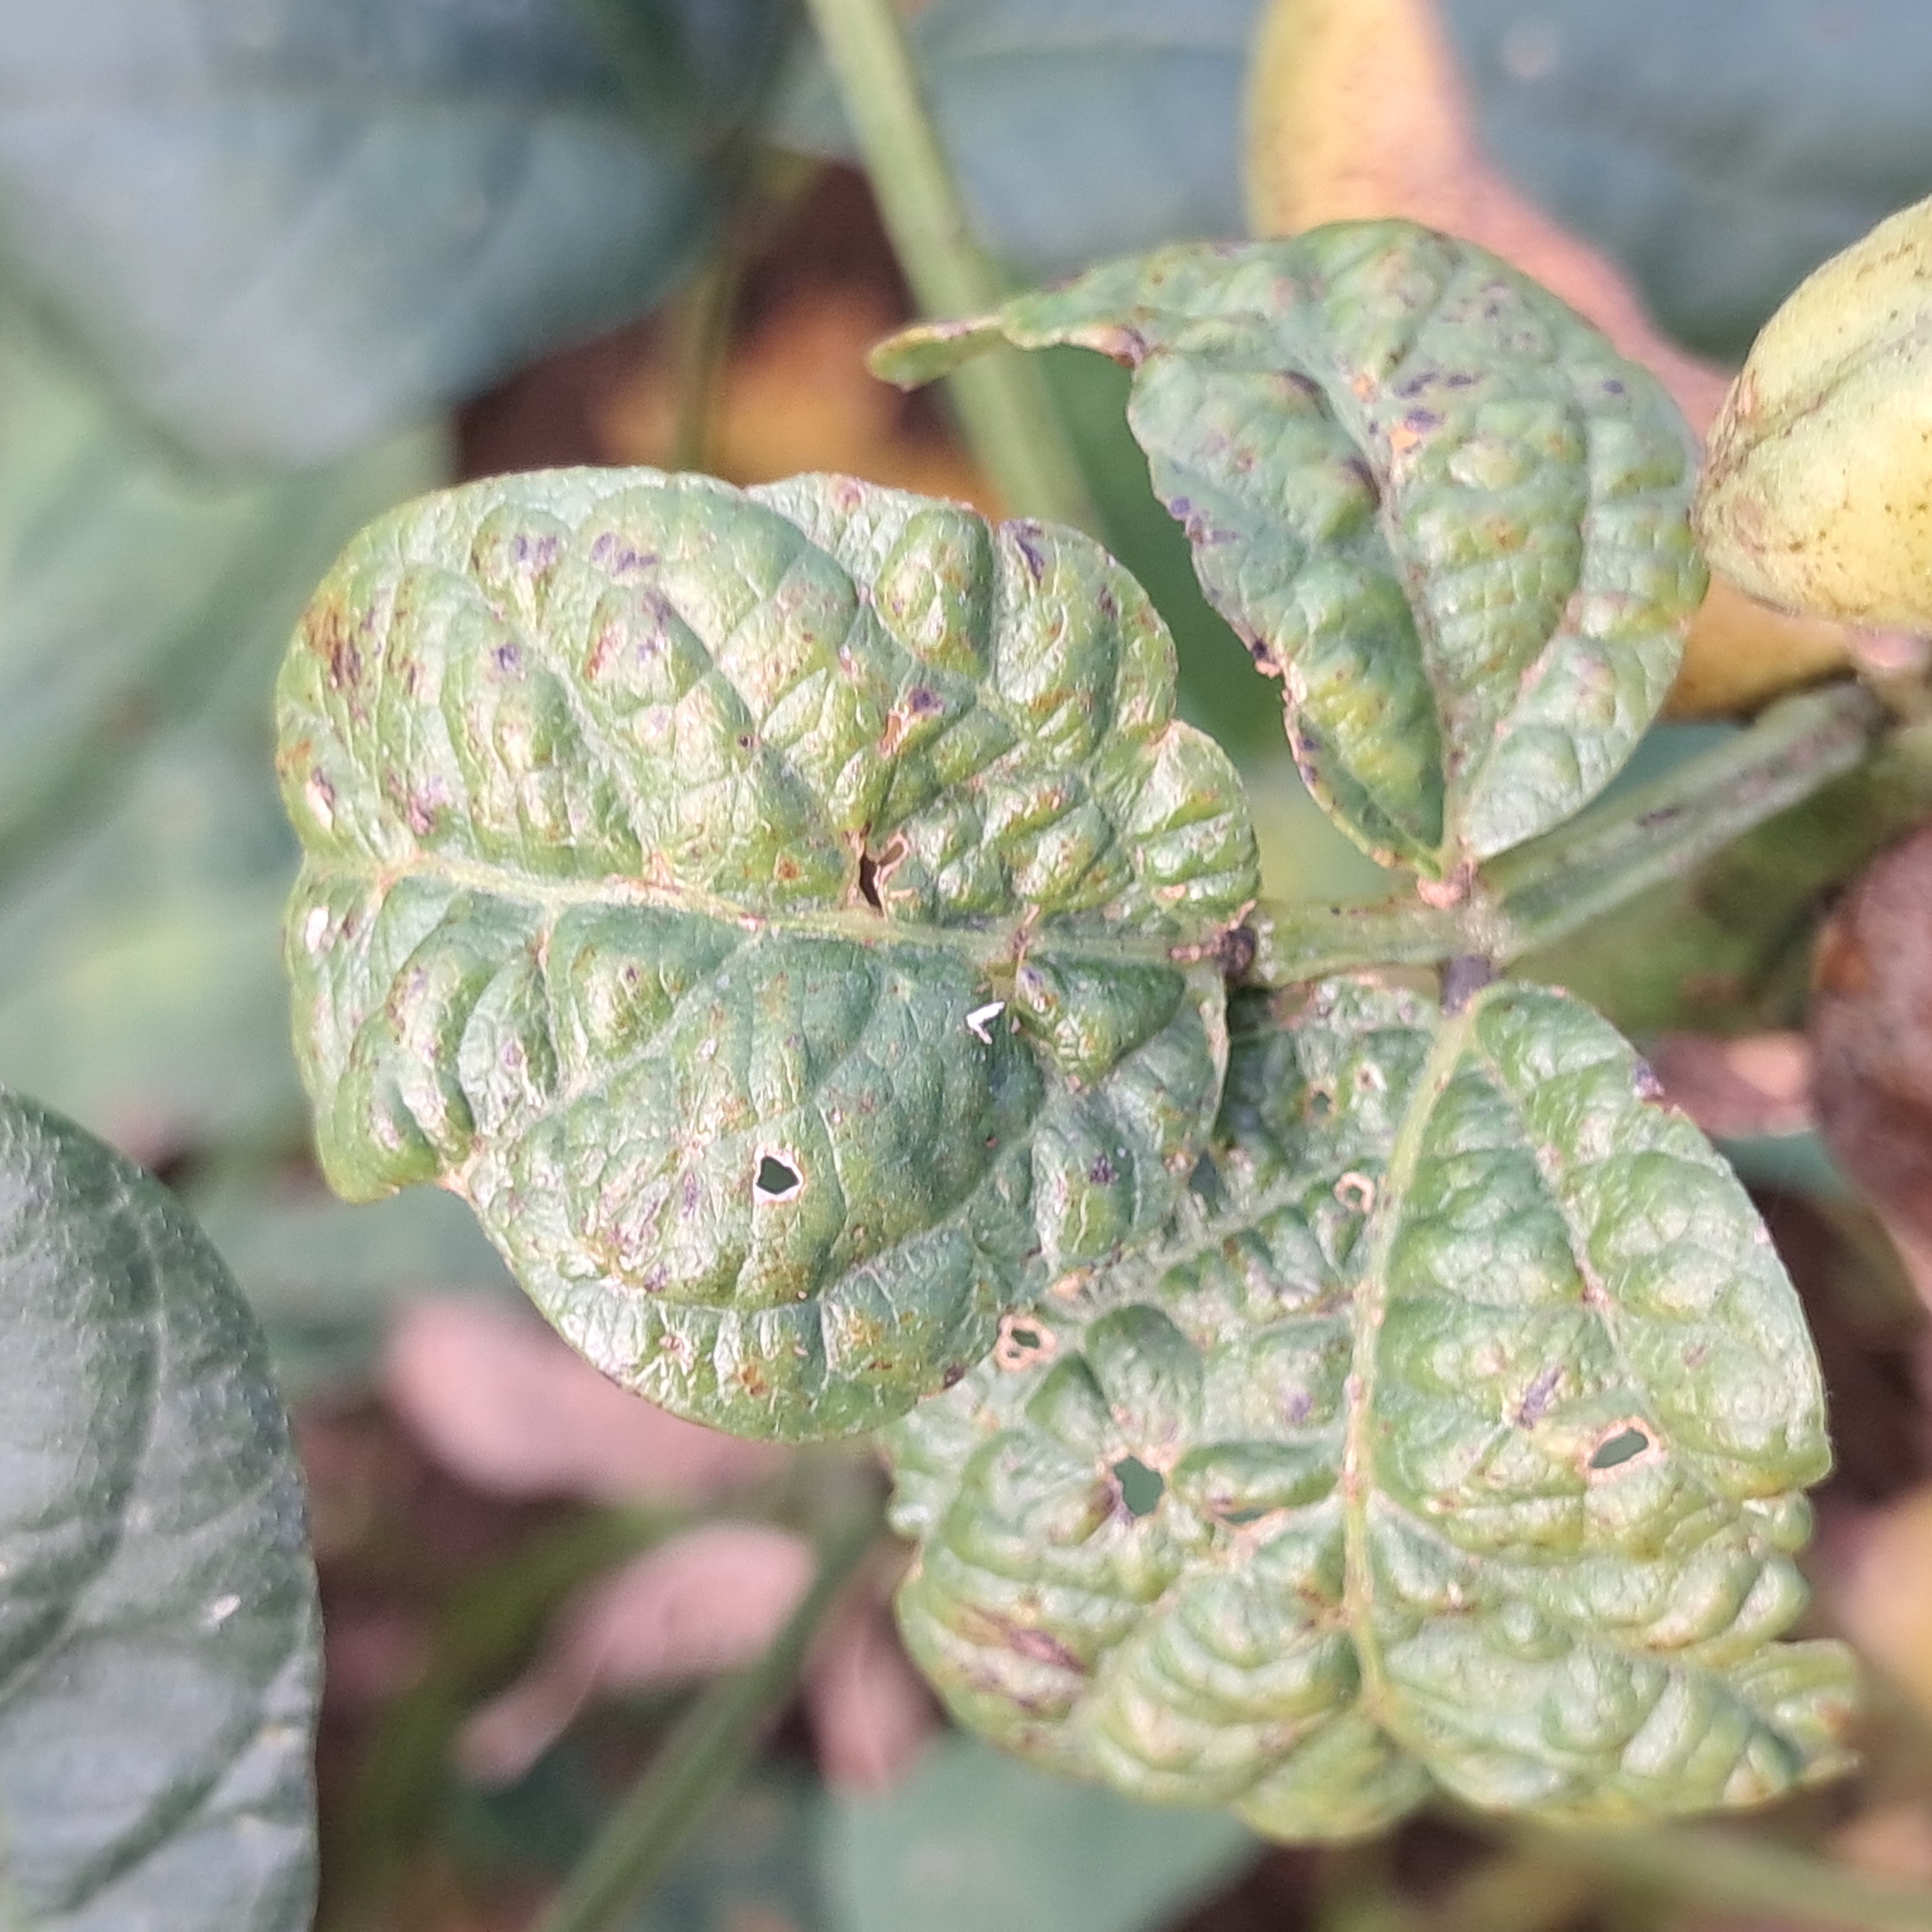
Label: Mosaic